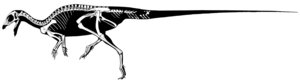
La formation de Dashanpu est une formation géologique chinoise d'âge Jurassique moyen, soit il y a entre 174,1 ± 1,0 et 163,5 ± 1,0 Ma. Cette formation est célèbre pour les fossiles qu'elle renferme et, en particulier, ses dinosaures.